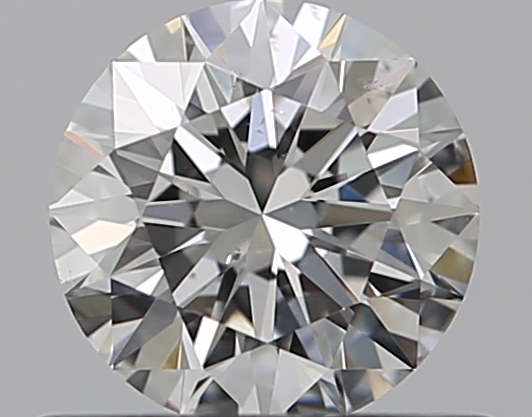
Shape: round
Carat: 0.5
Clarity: SI1
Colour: F
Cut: EX
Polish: EX
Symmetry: EX
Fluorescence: N
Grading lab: GIA
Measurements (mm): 5.07 x 5.1 x 3.17